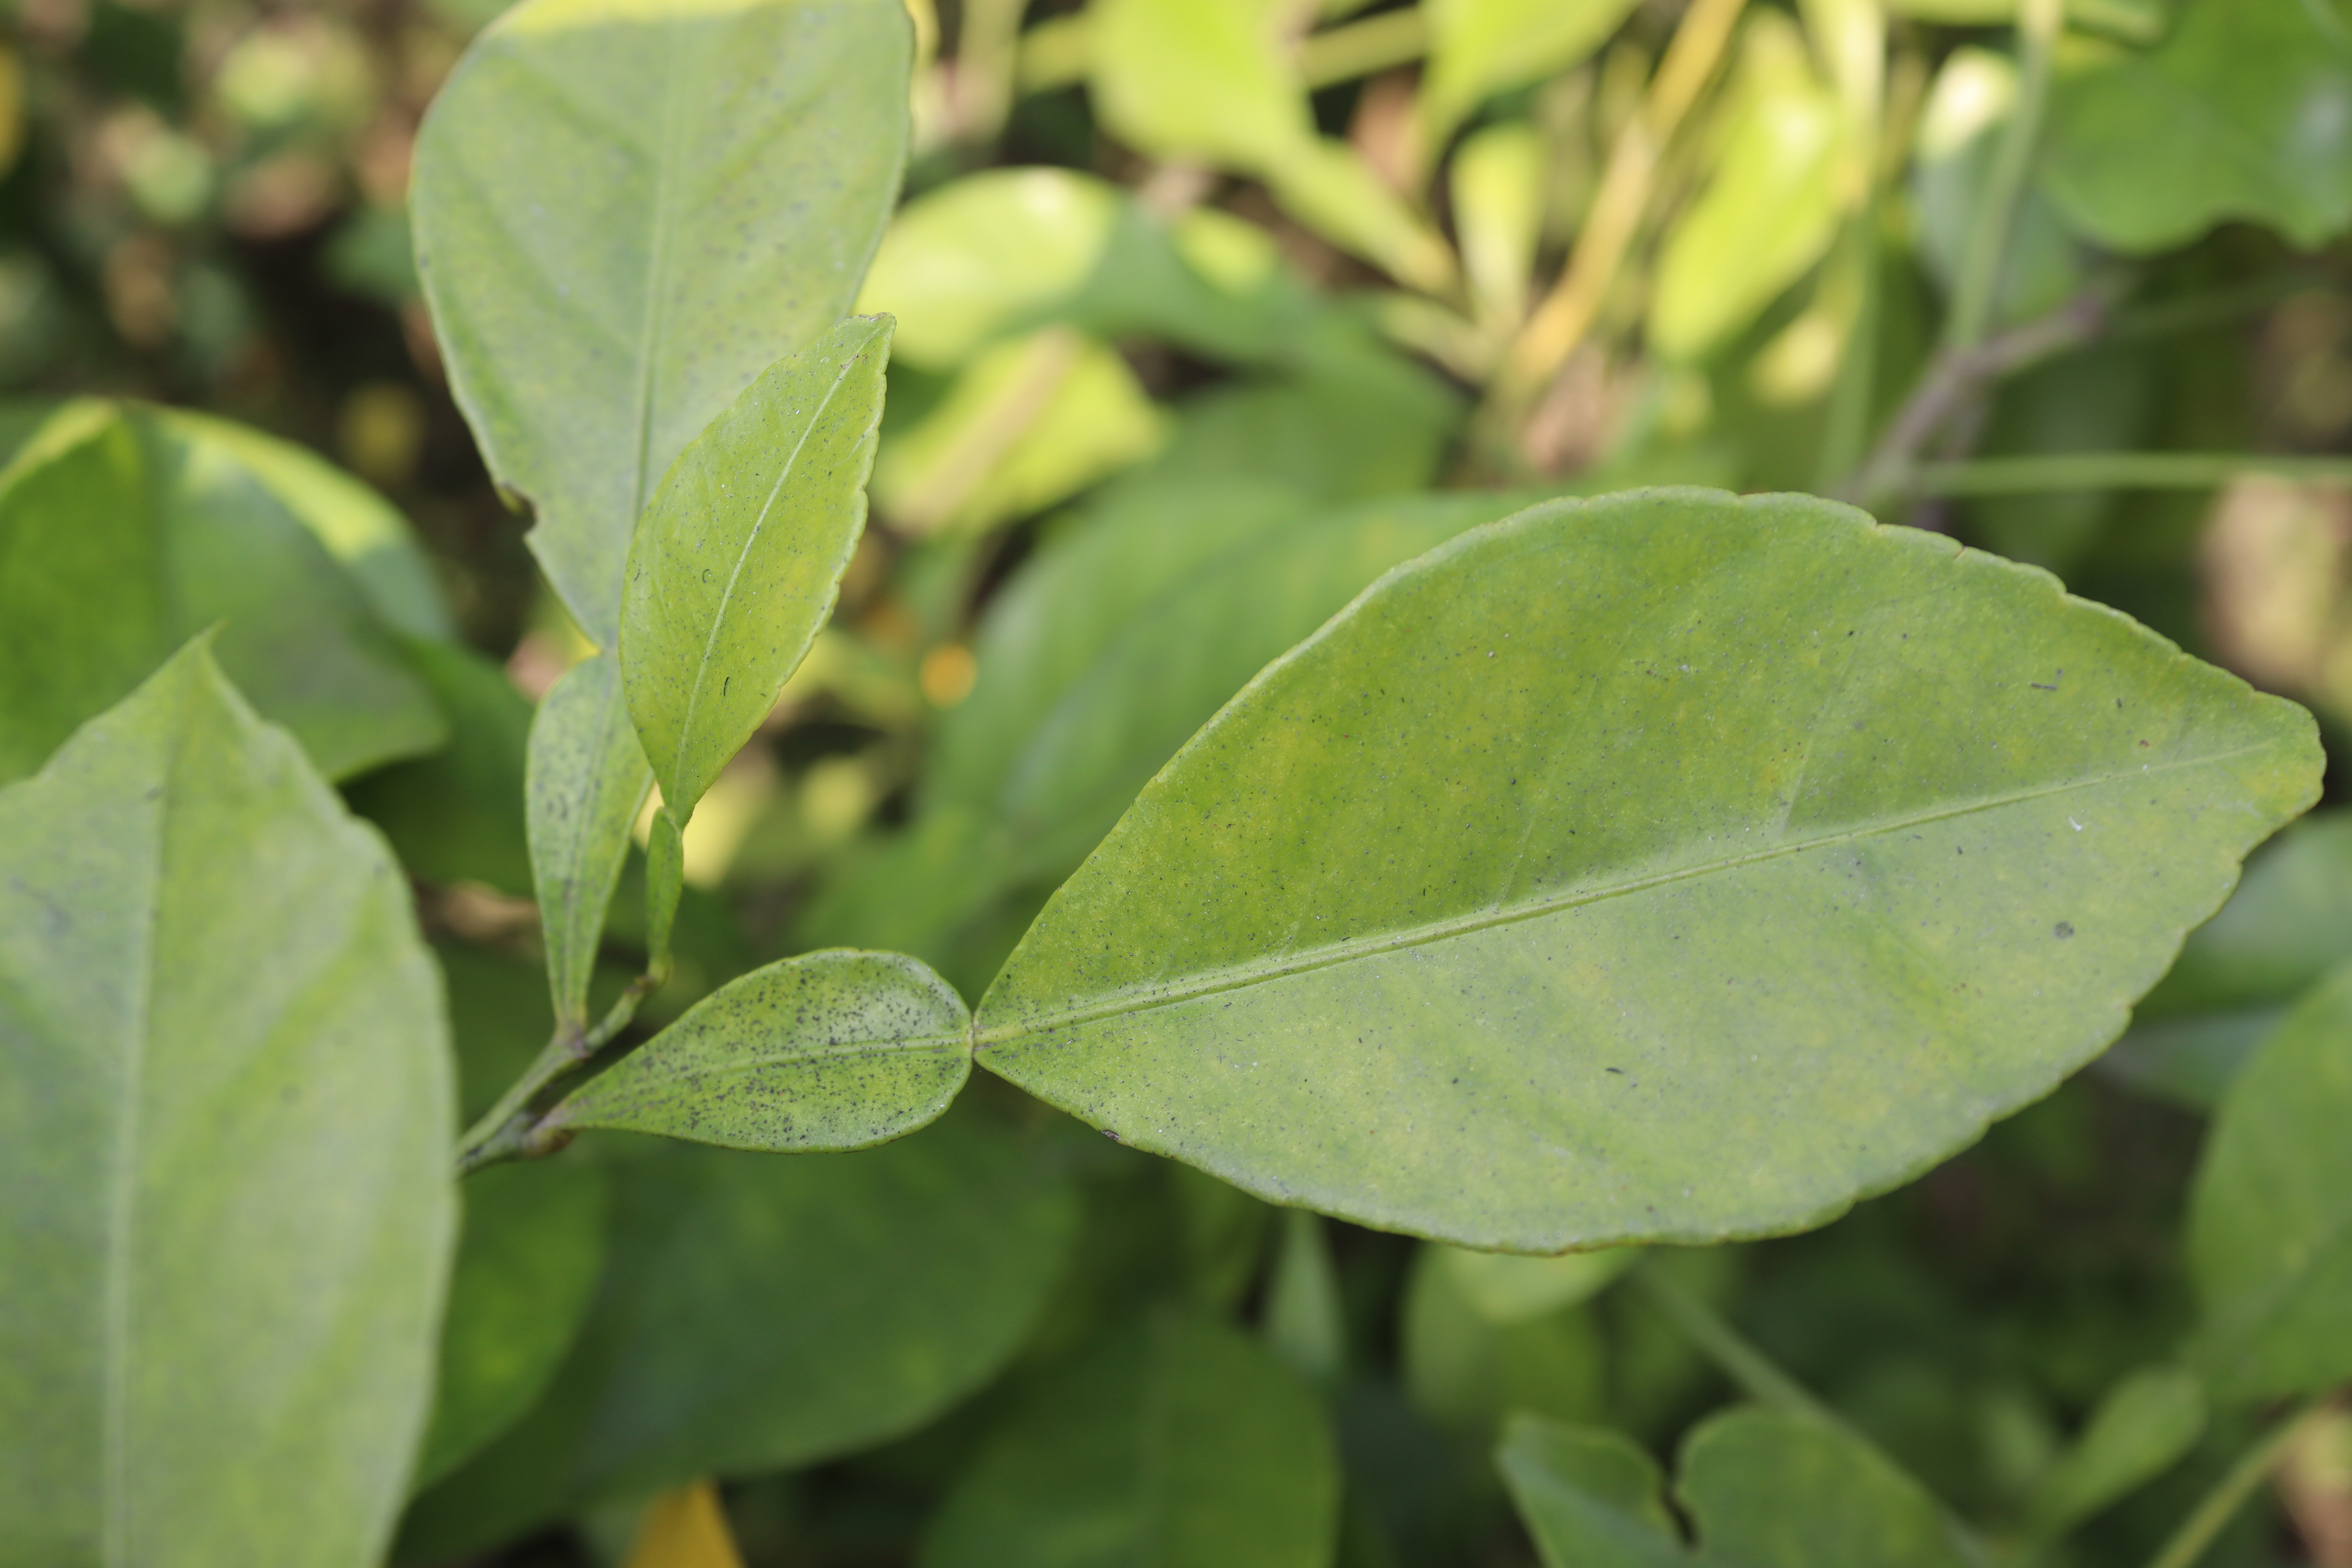
Mandarin leaf variety: Nagpuri